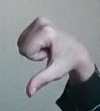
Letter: waw